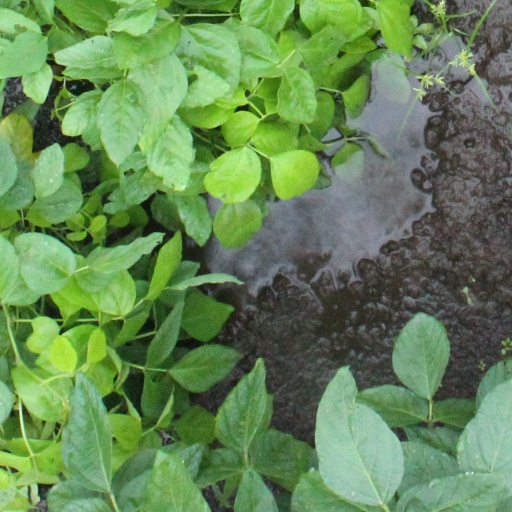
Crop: soybean